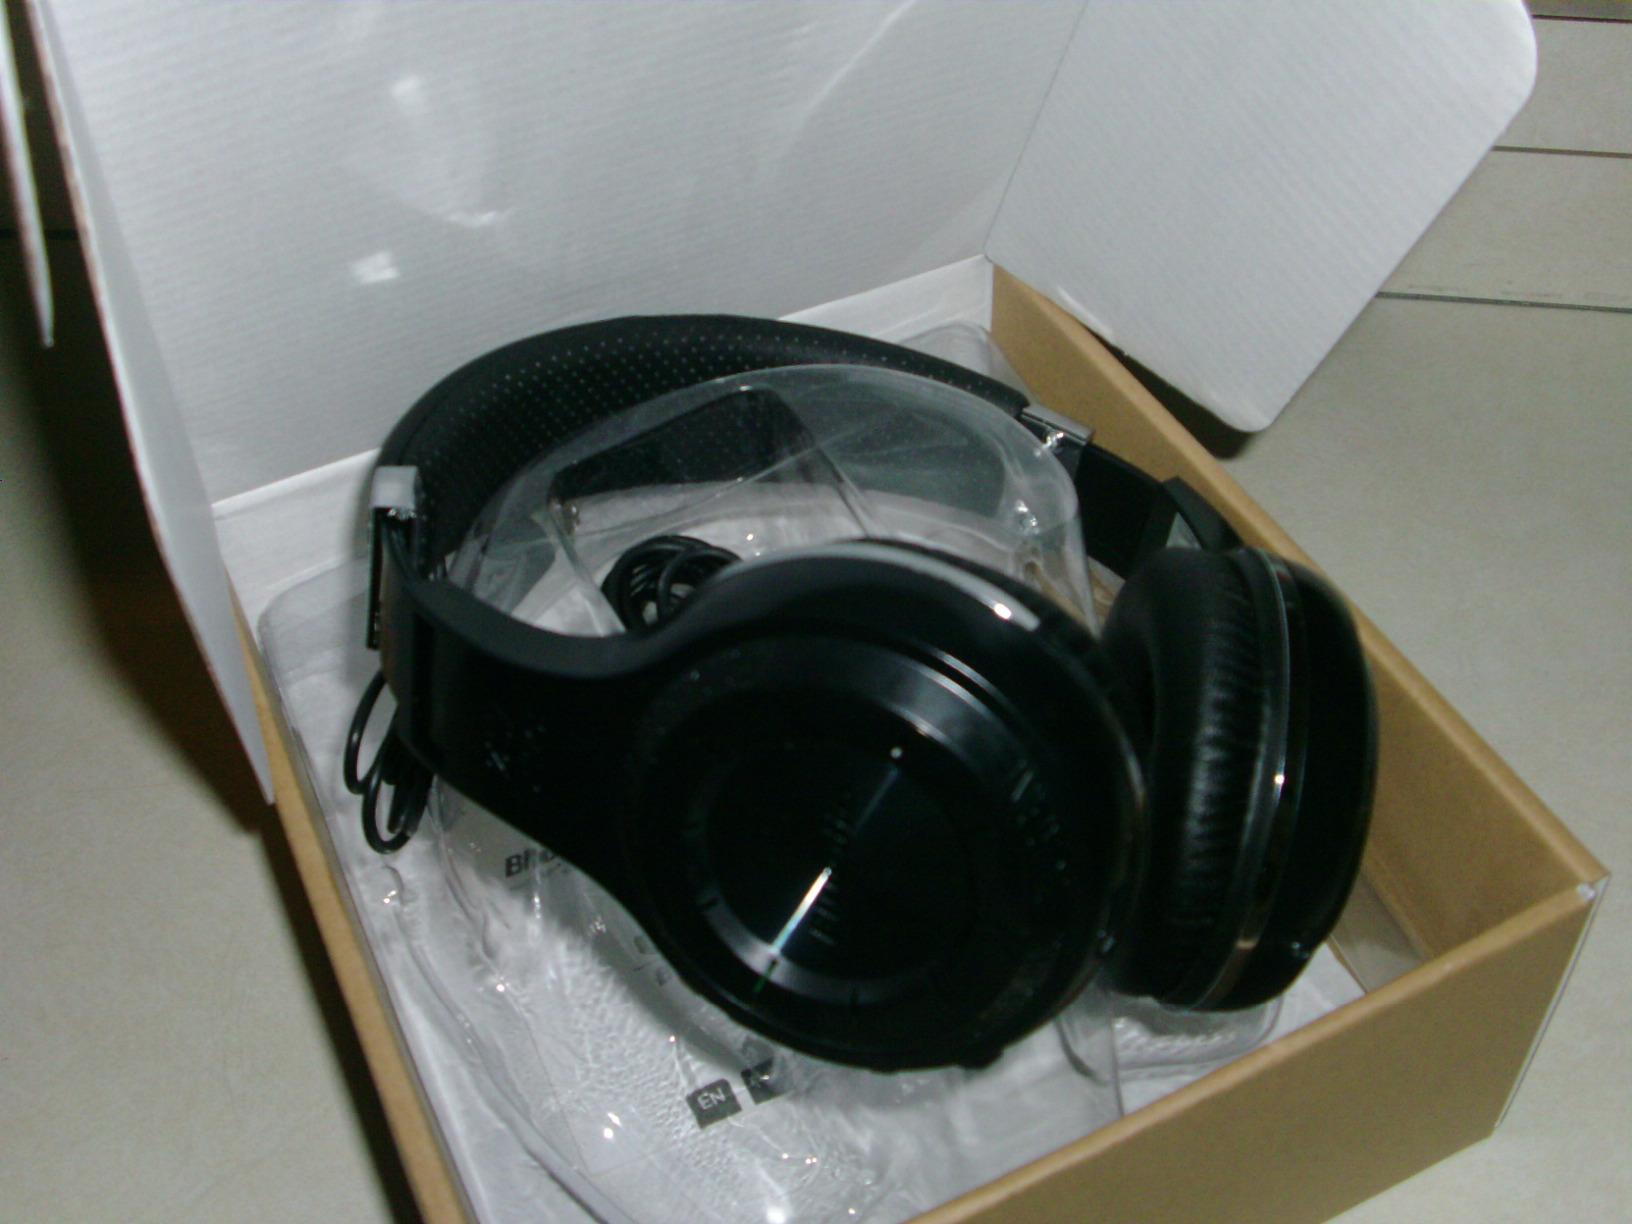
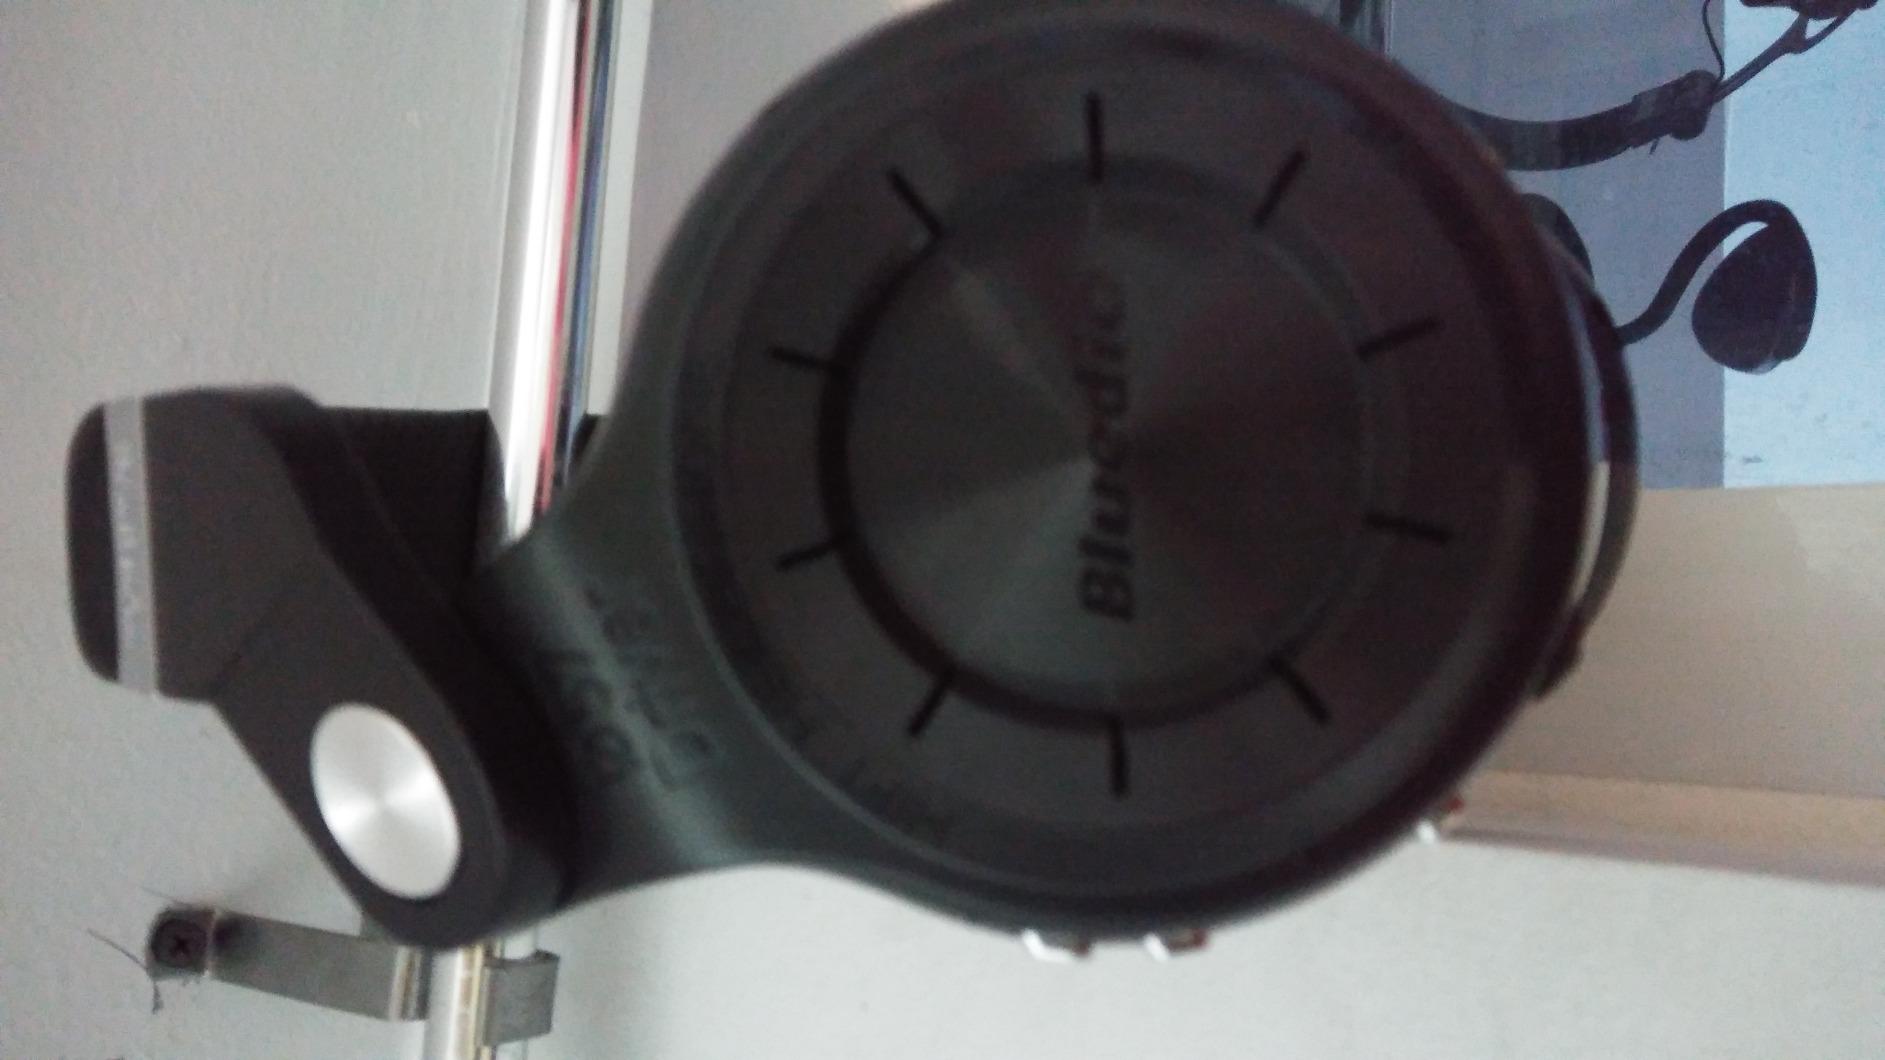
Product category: headphones
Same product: no